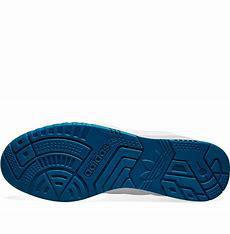
Brand: Adidas
Model: A R